Computer program

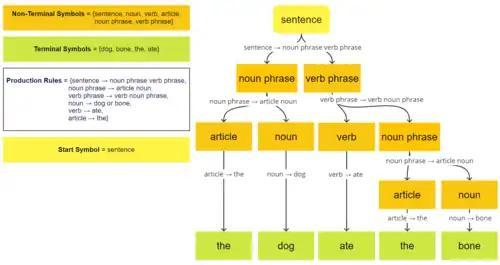
Production rules consist of a set of terminals and non-terminals.

The syntax of a "computer program" is a list of production rules which form its grammar. A programming language's grammar correctly places its declarations, expressions, and statements. Complementing the "syntax" of a language are its semantics. The "semantics" describe the meanings attached to various syntactic constructs. A syntactic construct may need a semantic description because a production rule may have an invalid interpretation. Also, different languages might have the same syntax; however, their behaviors may be different.